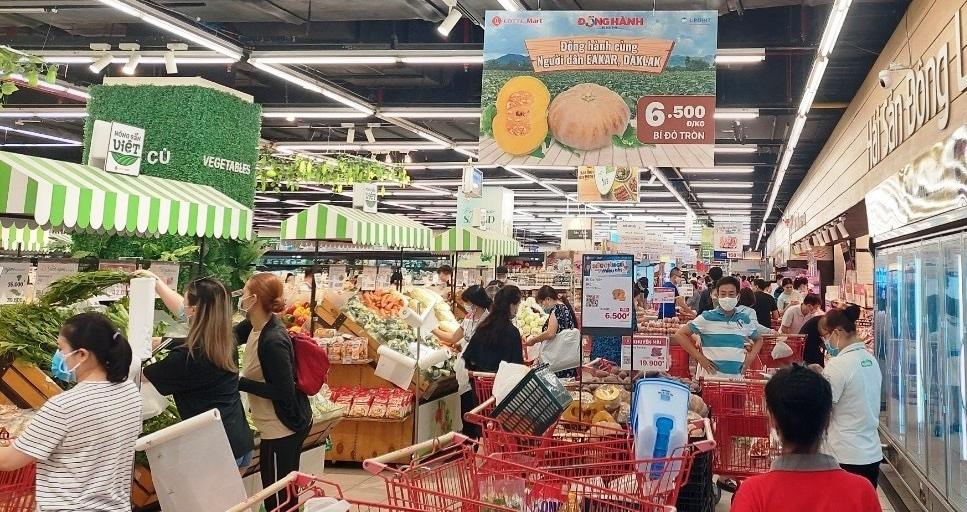
có nhiều người đang mua hàng bên trong một siêu thị